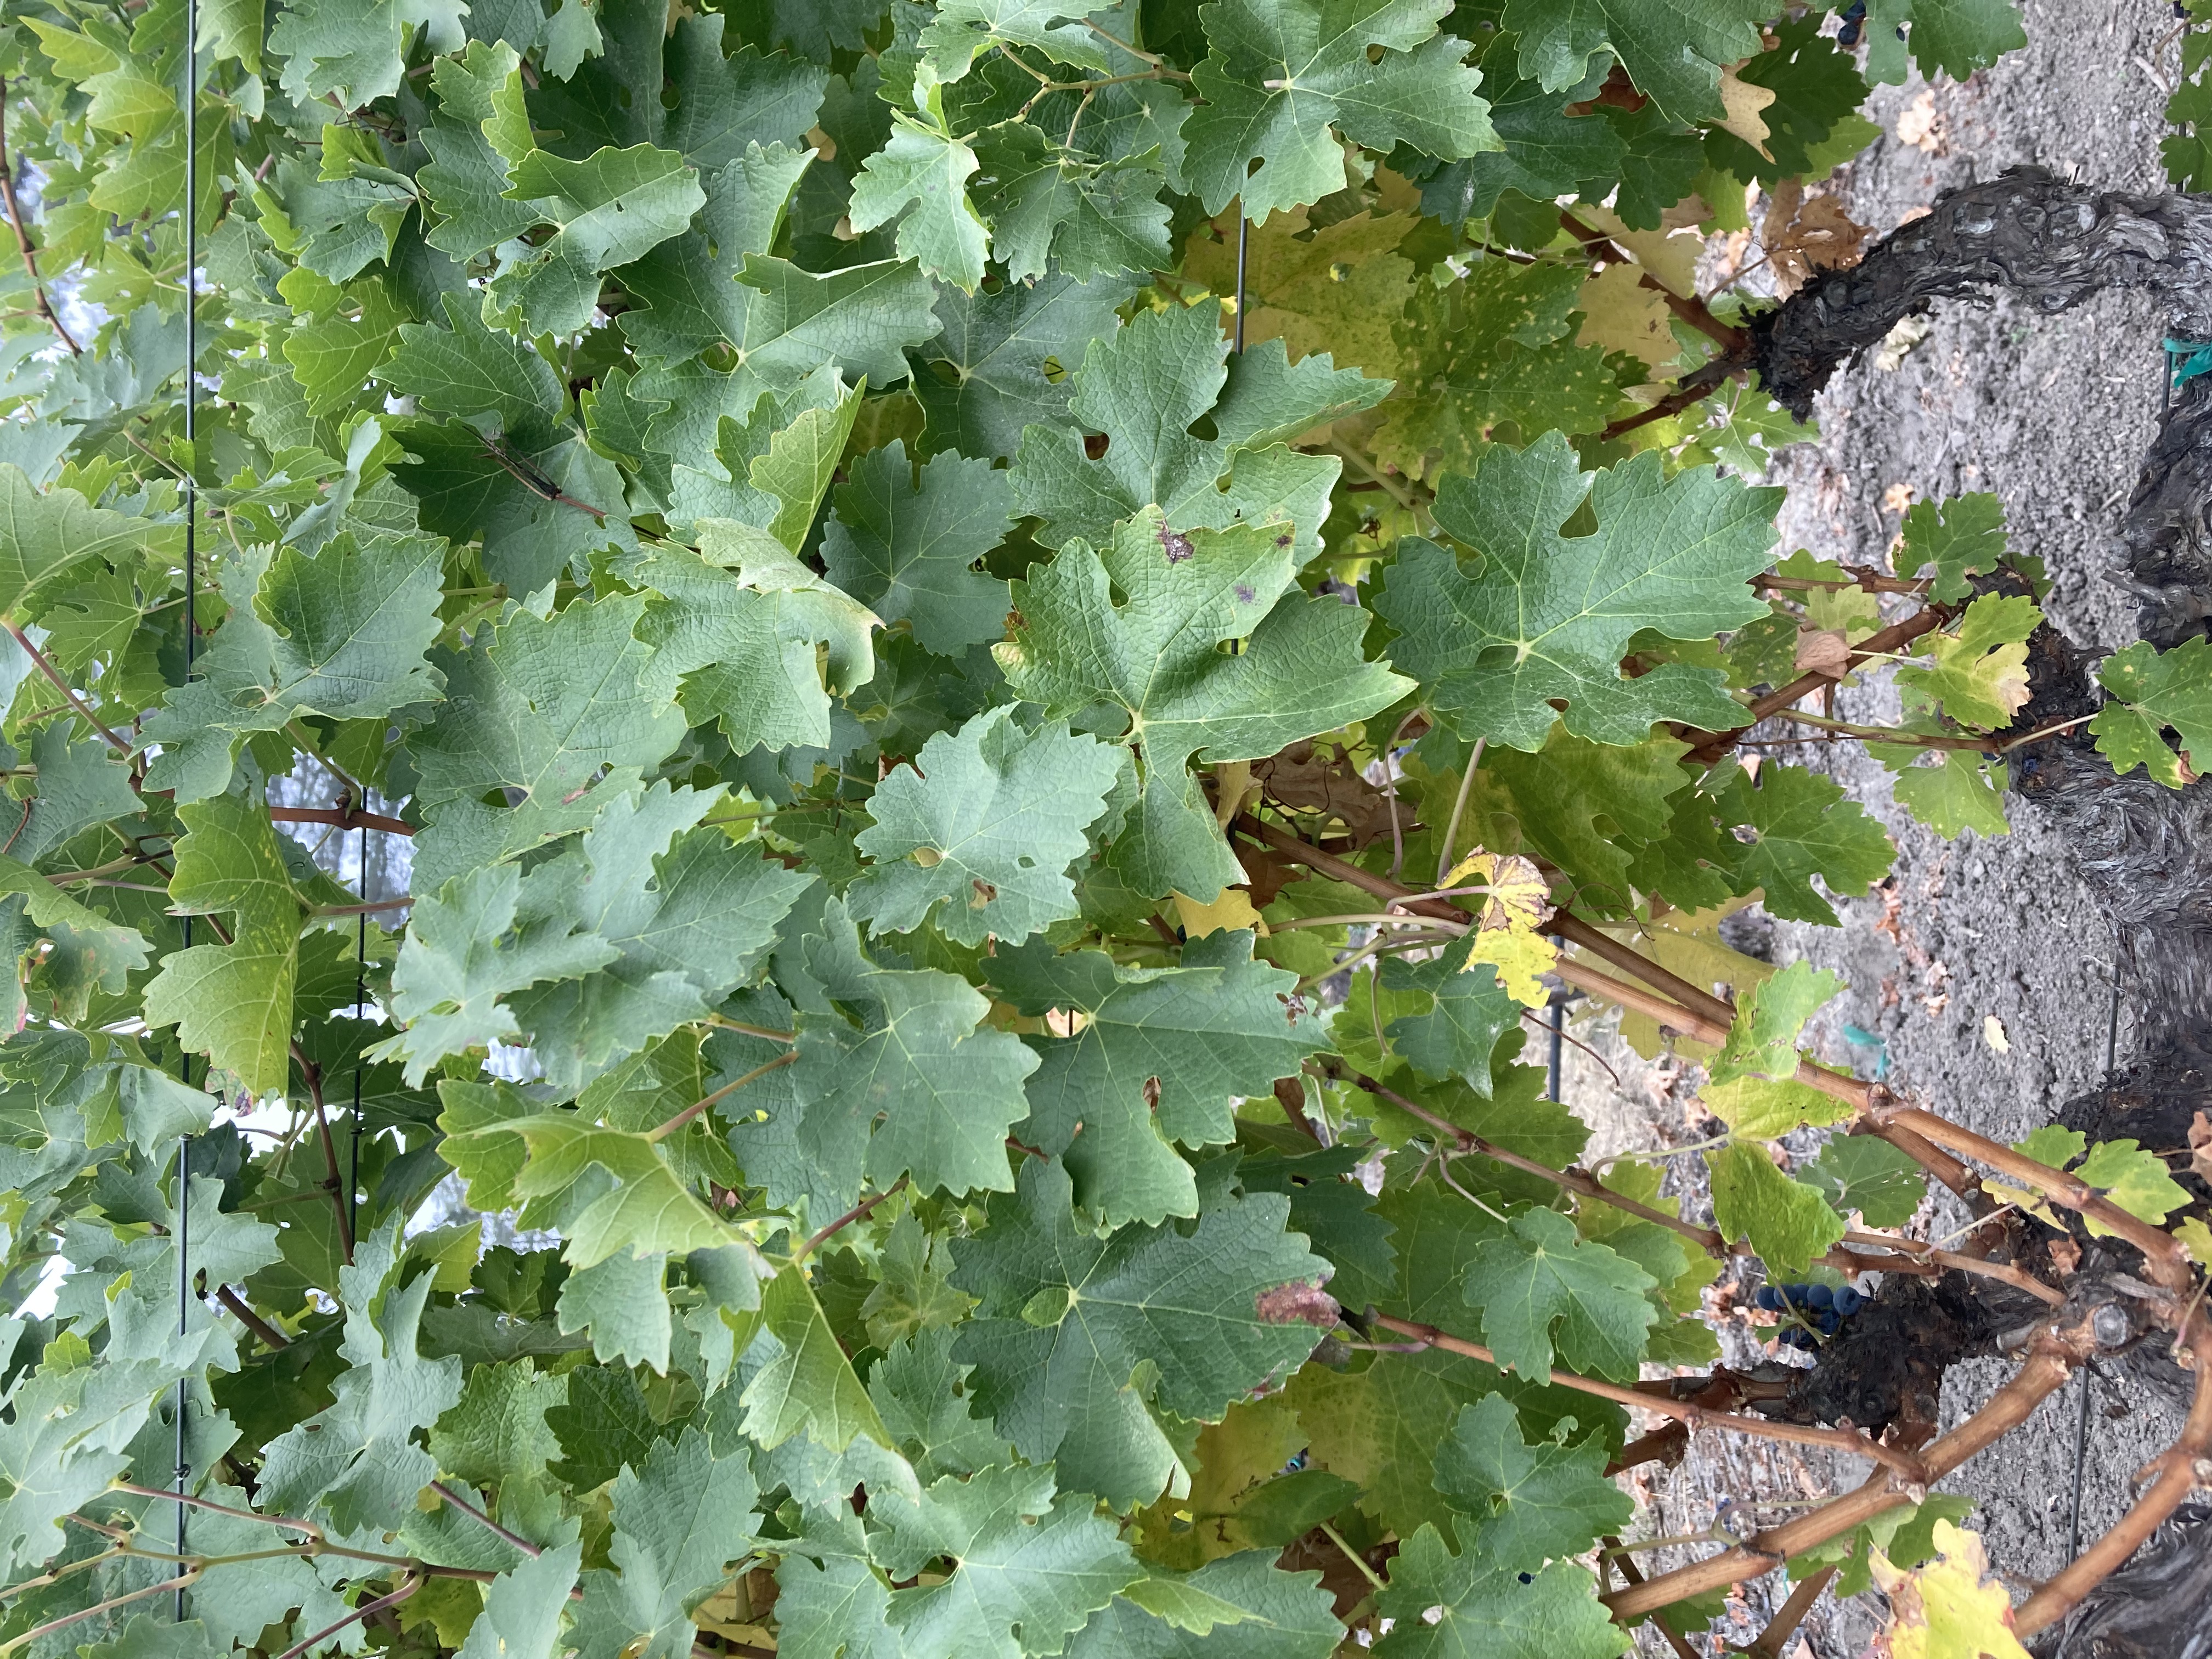
Label: No Virus